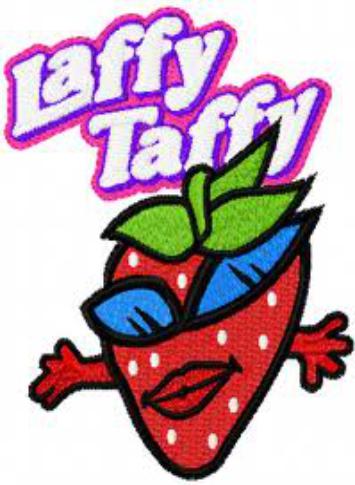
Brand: Laffy Taffy
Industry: Food